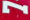
Number: 7